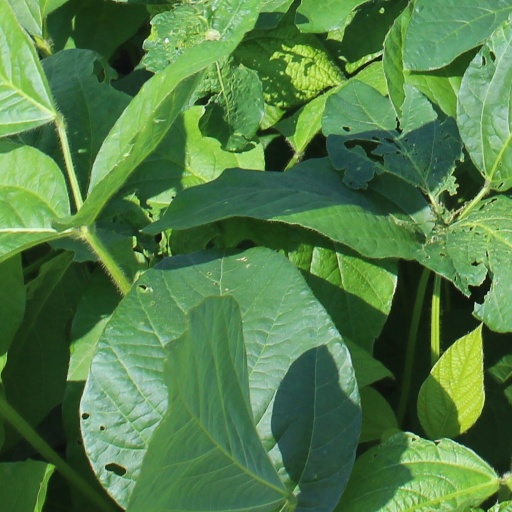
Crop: soybean